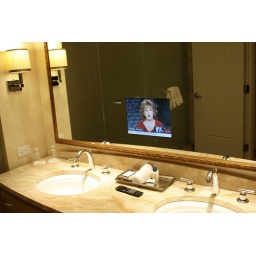
TV in bathroom mirror